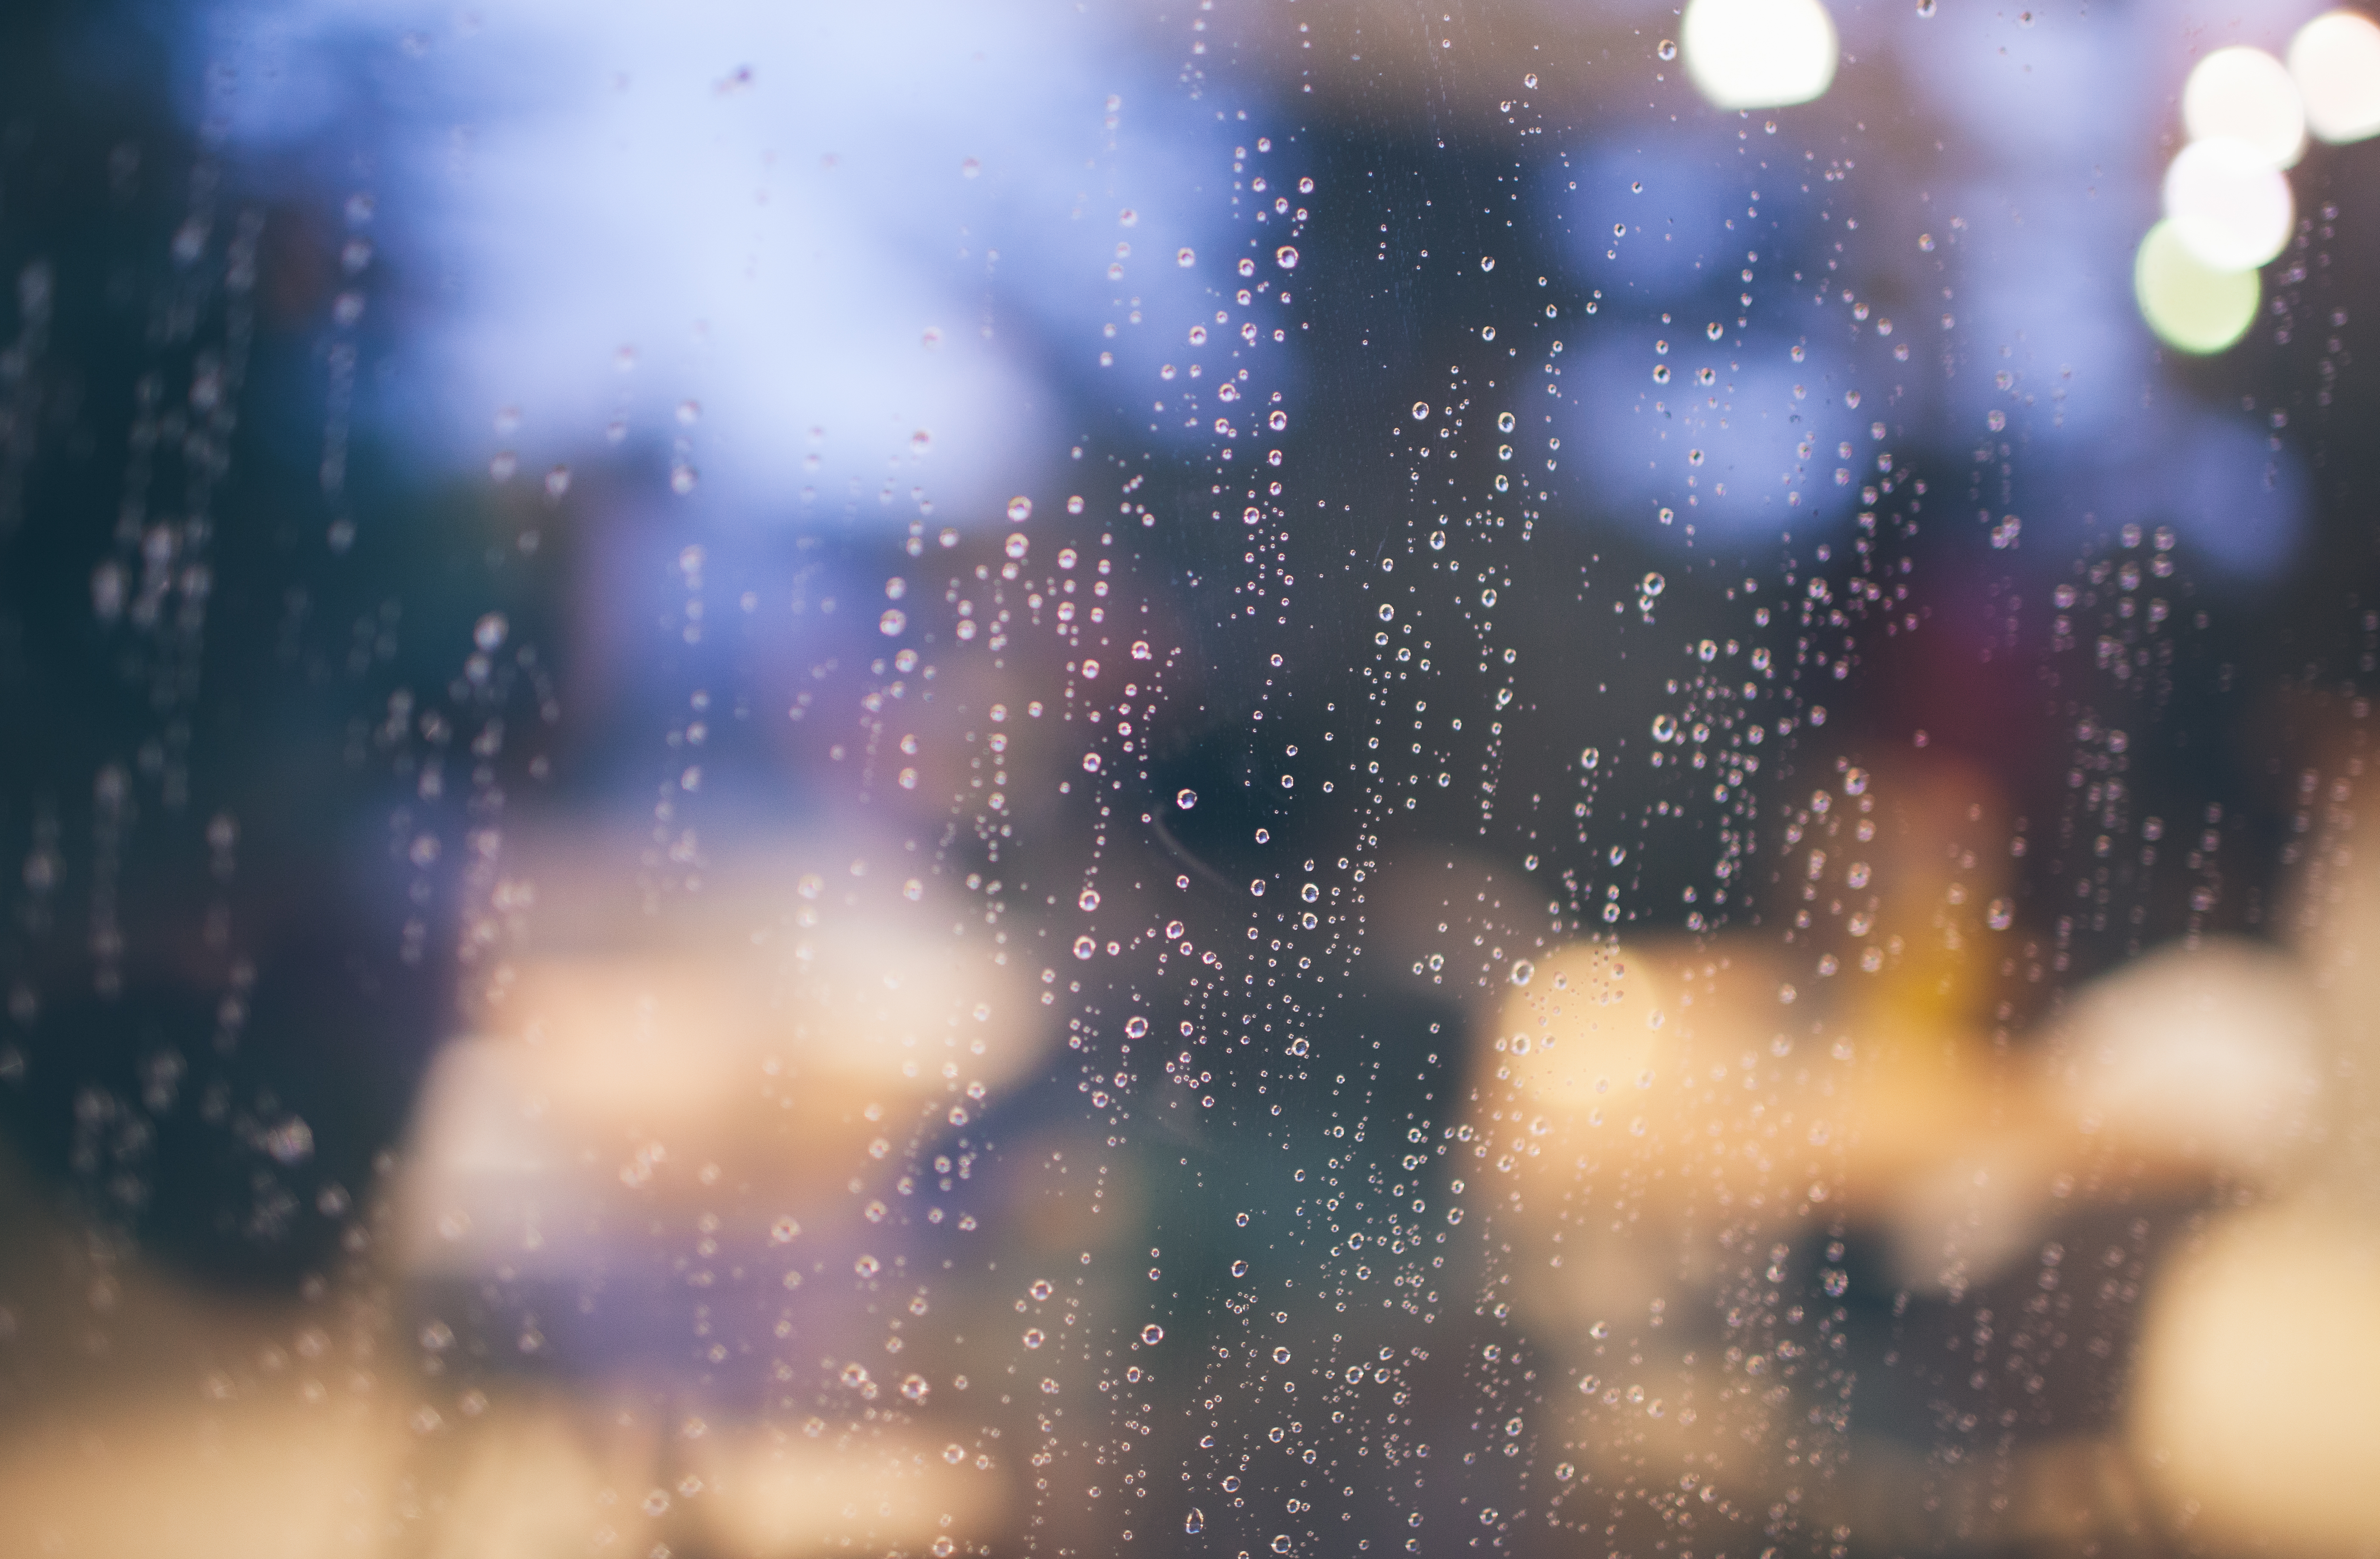
light, sunlight, rain, glass, wet, atmosphere, reflection, space, weather, outer space, universe, raindrops, atmosphere of earth, computer wallpaper